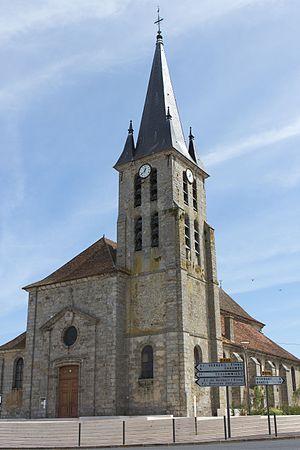
Guignes, anciennement Guignes-Rabutin, est une commune française située dans le département de Seine-et-Marne en région Île-de-France.